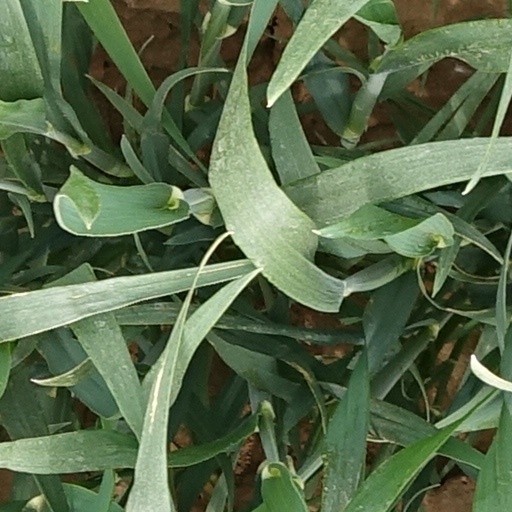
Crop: wheat